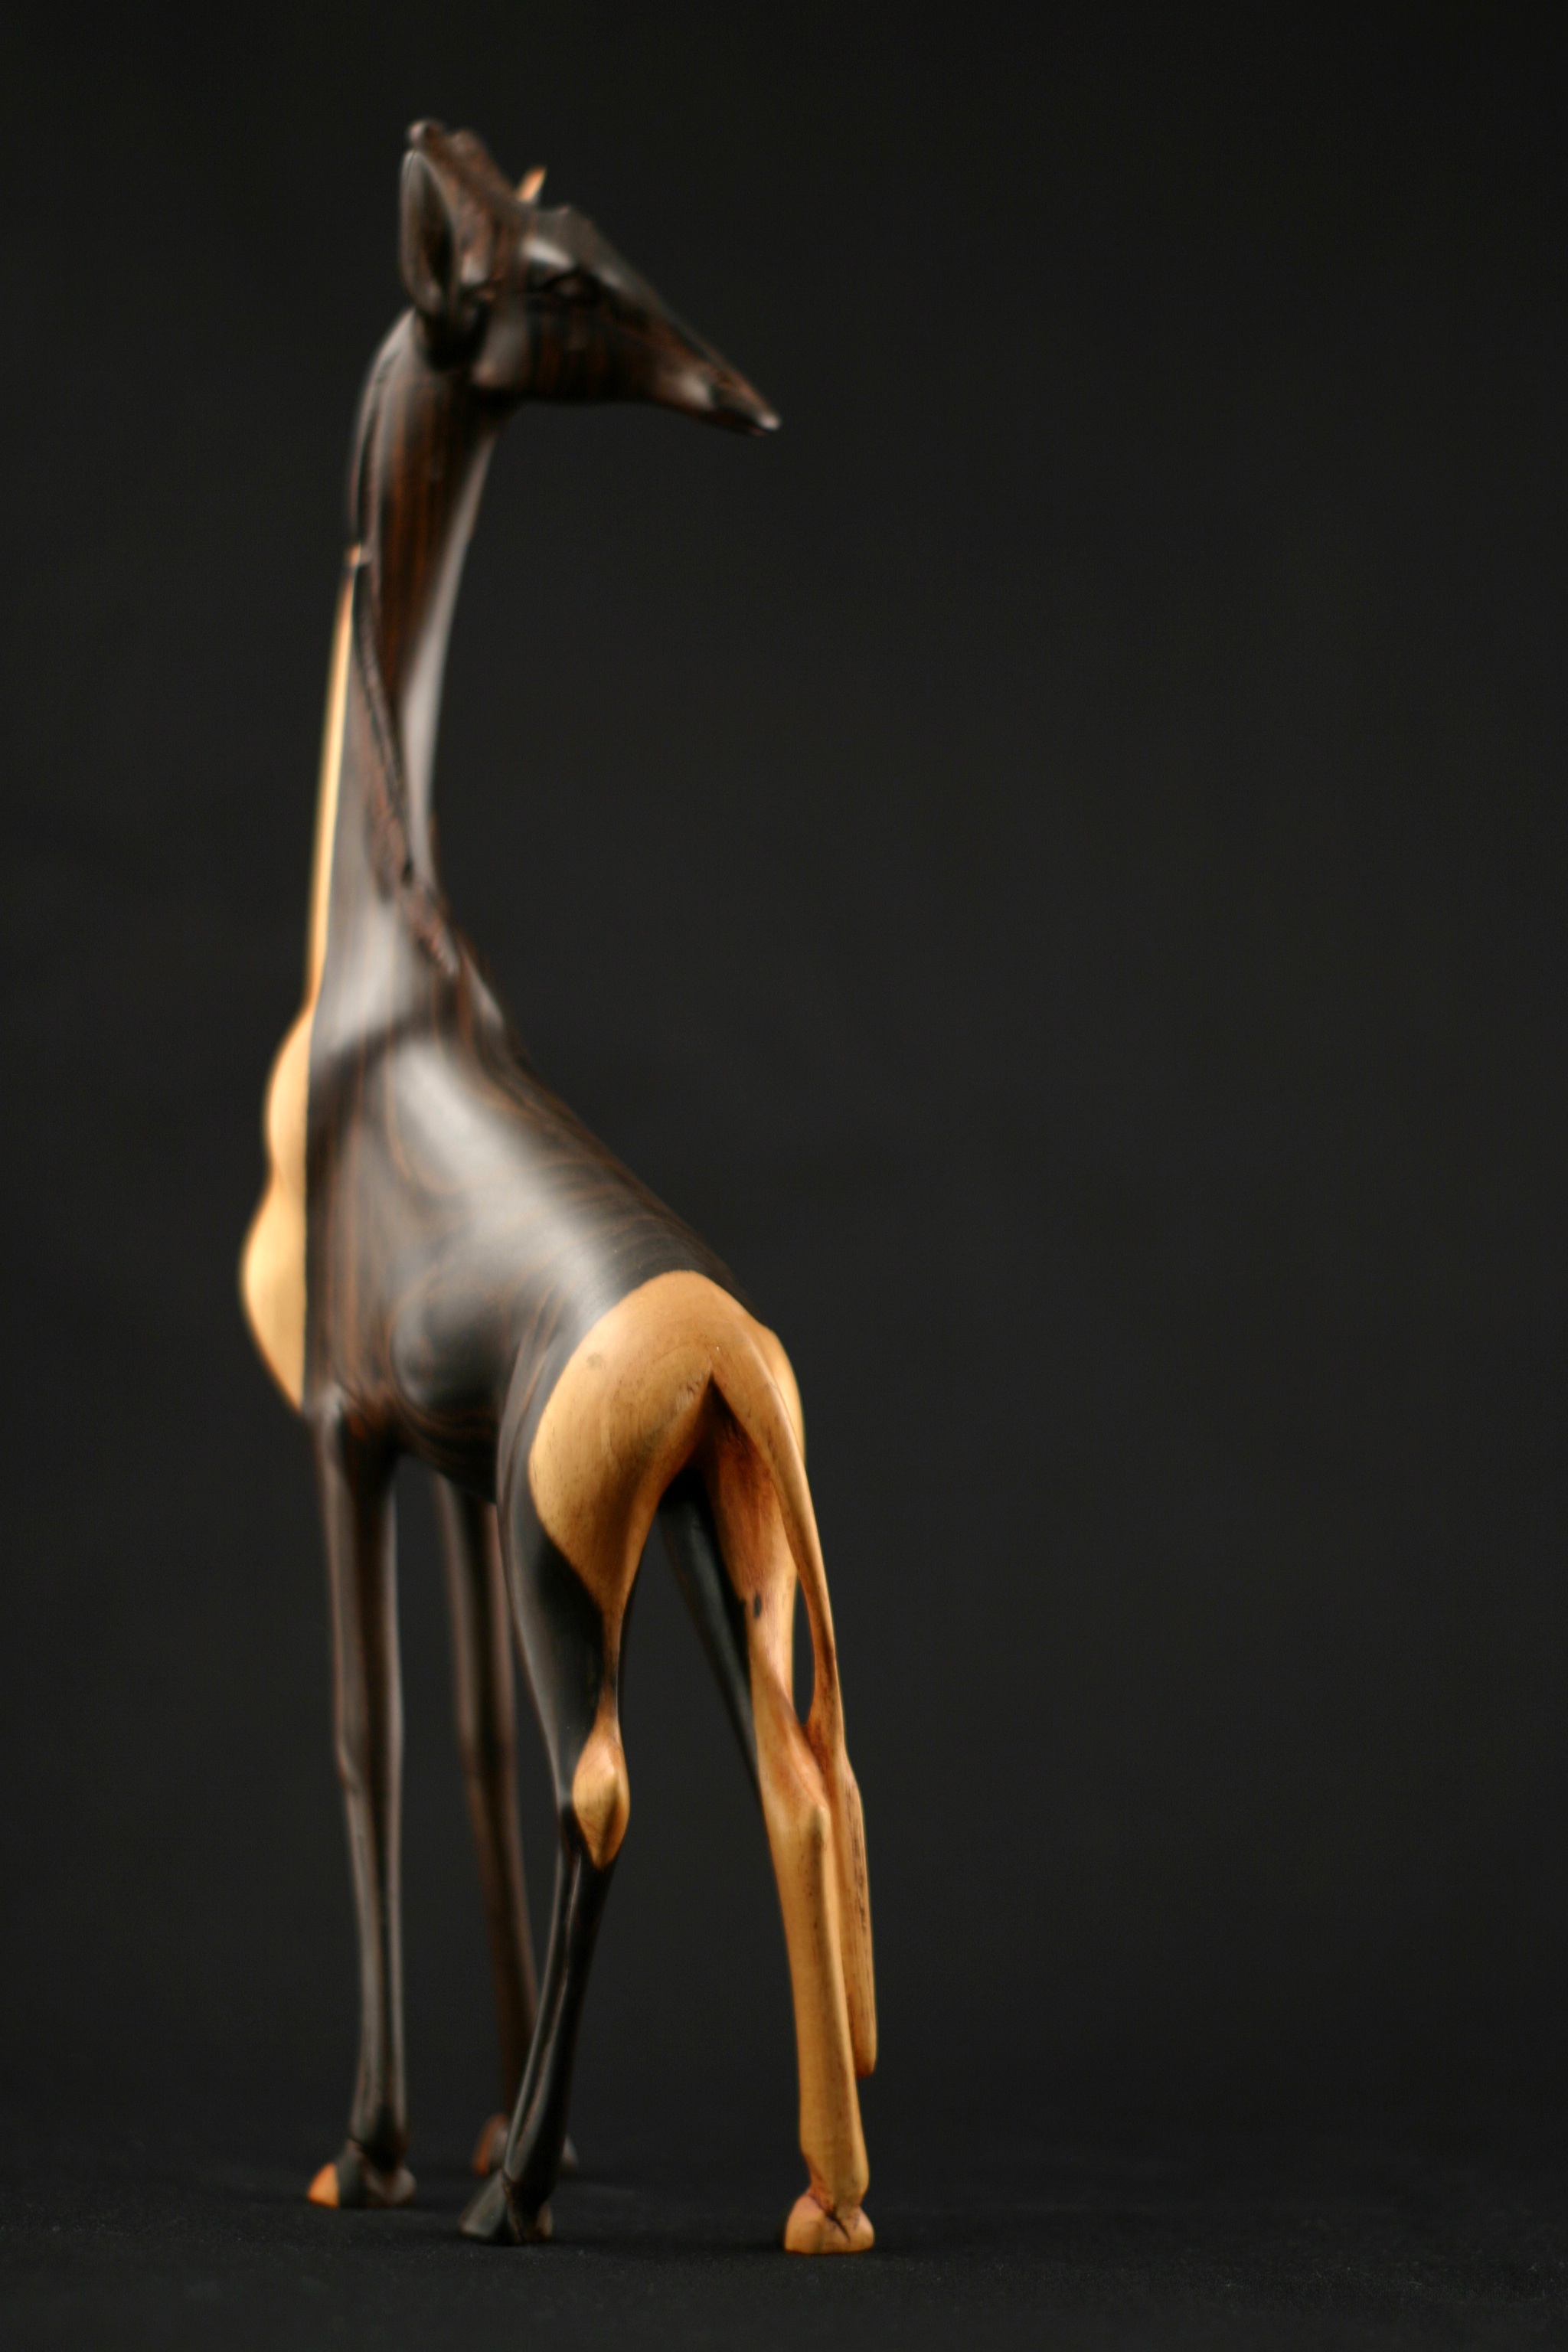
artwork, giraffe, sculpture, art, ruesseltier